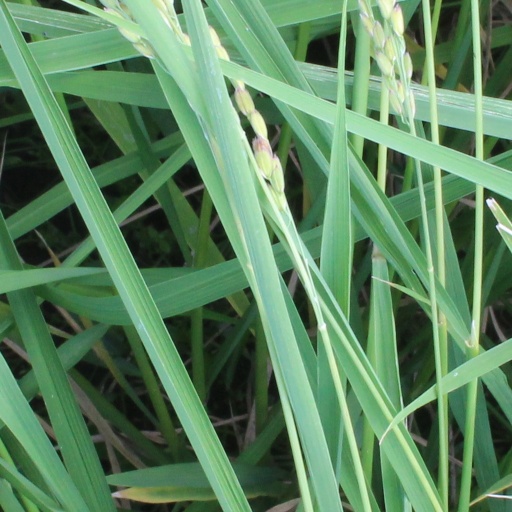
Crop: rice